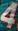
Number: 4